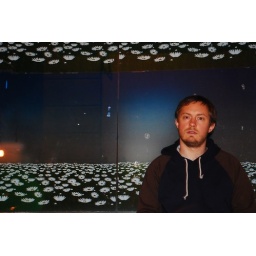
off-duty from the animal dads, in street attire, slumming it in itaewon.